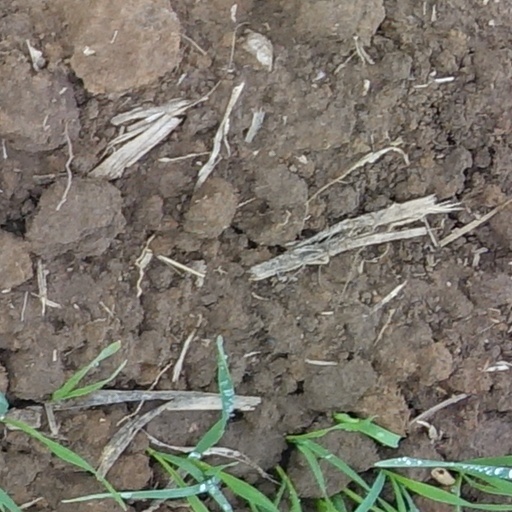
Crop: wheat